William Preston Hall

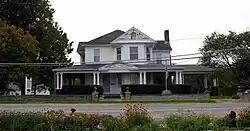
Hall's home in Lancaster, Mo. It now serves as a museum on Hall's life and houses the Schuyler County Historical Society.

Diamonds to dust: Even prior to the October 1929 Wall Street crash, the American circus business had begun to suffer, thus so did William Hall's revenues. The Great Depression severely curtailed all traveling shows, while the international demand for horses and mules was steadily in decline with the advent of motorized tractors and the automobile. Facing huge debts, William Hall offered all his remaining equipment and animals for sale in a May 1932 advertisement in "Billboard Magazine". The next month, on June 29, 1932, The Colonel died from cancer at his home at the age of 68, although friends and family said the true cause was a broken heart. It was left to his son and business associates to pay off the remaining debt, and by the late 1940s the barns, paddocks, remaining equipment and animals were all either torn down or sold off. Two remnants of "The Horse King of the World" are still to be found in Lancaster. Cement pads with large rings still remain, waiting in vain for the day elephants will be chained to them. Also, the Hall home was sold to the Schuyler County Historical Society in the 1970s for use as a museum. It has since been placed on the National Register of Historic Places.